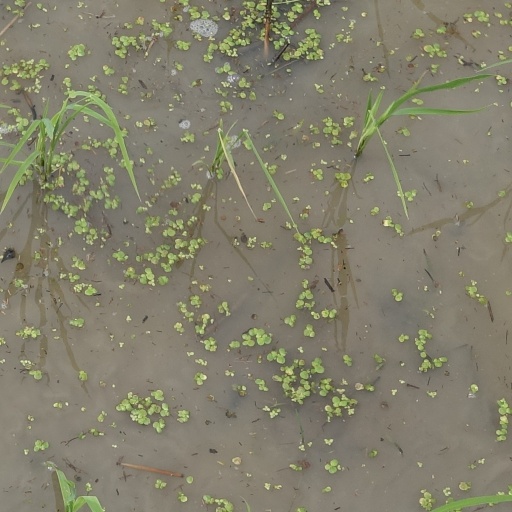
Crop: rice